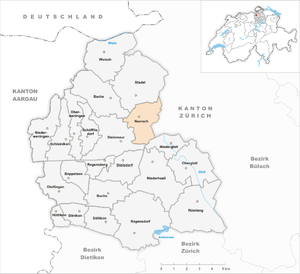
Neerach est une commune suisse du canton de Zurich, située dans le district de Dielsdorf.